LGBTQ history in Mexico

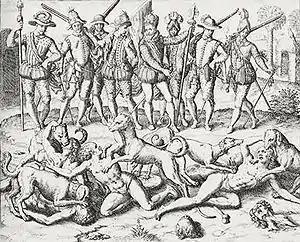
Engraving by Theodor de Bry that represents the scene in which Balboa sets his dogs on some two-spirits (1594); Public library of New York.

Since the first contacts of the Spanish with the indigenous people there was established the equivalence of Indian, cannibal, and sodomite. It was a doctor accompanying Columbus, Diego Alvarez Chanca, in a letter from 1494, who first gave news of that. He spoke of the Carib custom of capturing young men to those who removed all the masculine organs. These developed "feminine characteristics and the Caribbeans employed them for the practice of sodomy in a manner similar to that which the Arabs enjoy their young people like eunuchs and two-spirits. ... A time grown men, the Caribs kill them and eat them."